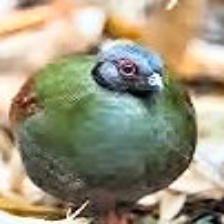
Species: CRESTED WOOD PARTRIDGE
Scientific name: ROLLULUS ROULOUL
ImageNet parent category: partridge